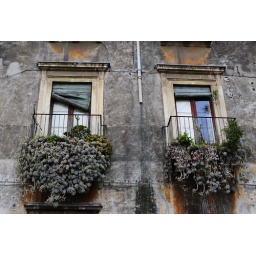
Old window and blinds in a market at Catania Italy.Vecchia finestra e seranda in un mercato di Catania, Italia.